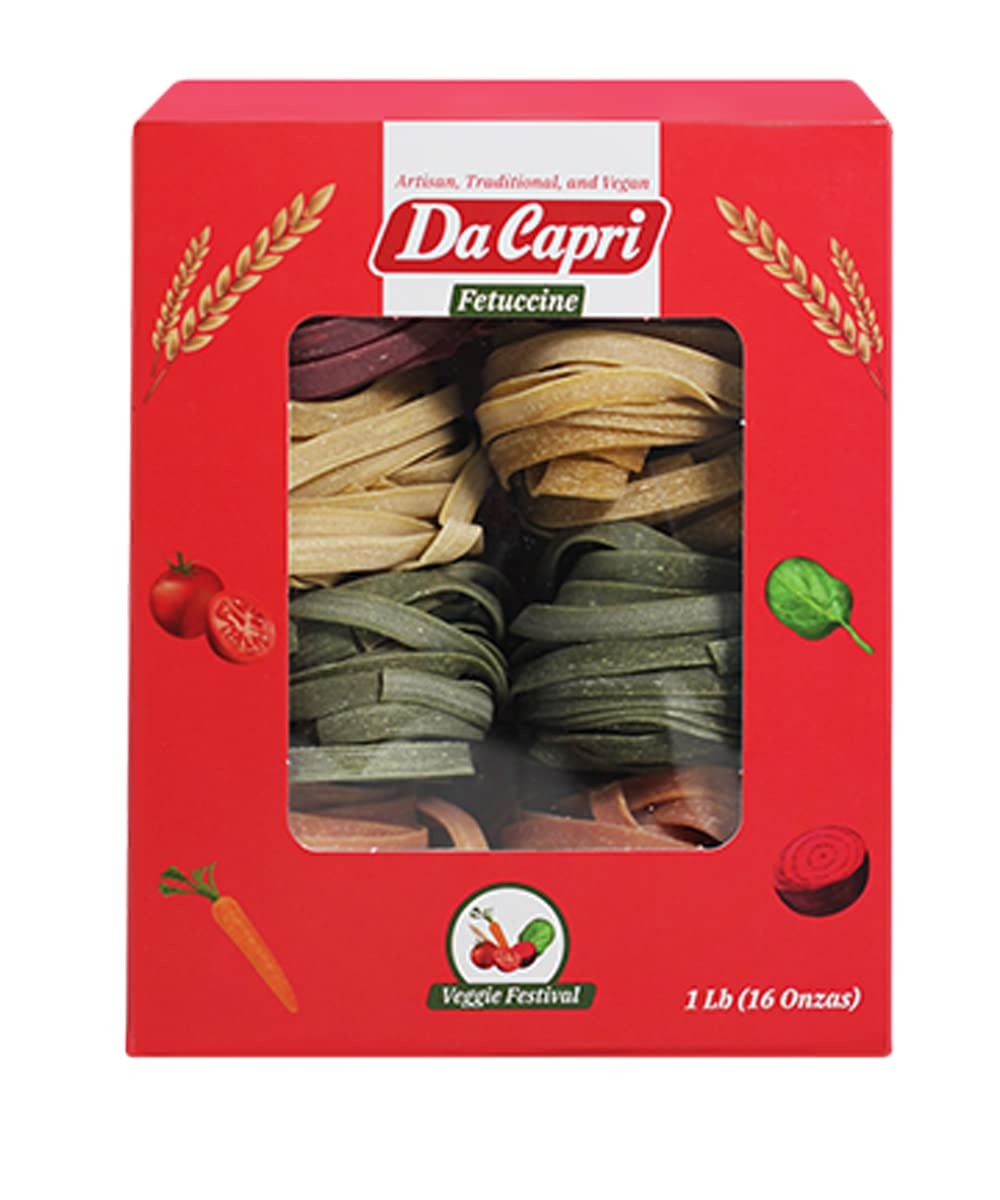
Item Name: Da Capri Veggie Festival Fettuccine (Pack Of 2) | Artisanal Homemade Pasta | 16 Oz Vegan & Healthy | 100% Natural & Plant-Based | Easy to make & Fast Cooking
Bullet Point: number of items: 1
Product Description: DaCapri Pasta is a product of Artisan Manufacturing and does not contain Eggs. This is an Innovative Pasta with its presentation is Tomato, Carrot, Spinach, Red Beet, it comes in Fettuccine and Fusilli nests. For the elaboration of our products we use first quality raw materials. It is a product made with a lot of love and dedication, since the pasta dries slowly with a process of authentic and traditional Italian cuisine, made with a bronze die.
Value: 16.0
Unit: Ounce

Price: 13